Louis St. Laurent

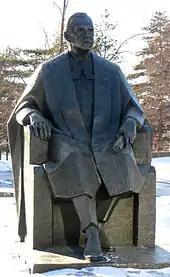
Statue on grounds of the Supreme Court of Canada

St. Laurent's government engaged in massive public works and infrastructure projects such as building the Trans-Canada Highway (1949), the St. Lawrence Seaway (1954) and the Trans-Canada Pipeline. It was this last project that was to sow the seeds that led to the downfall of the St. Laurent government.